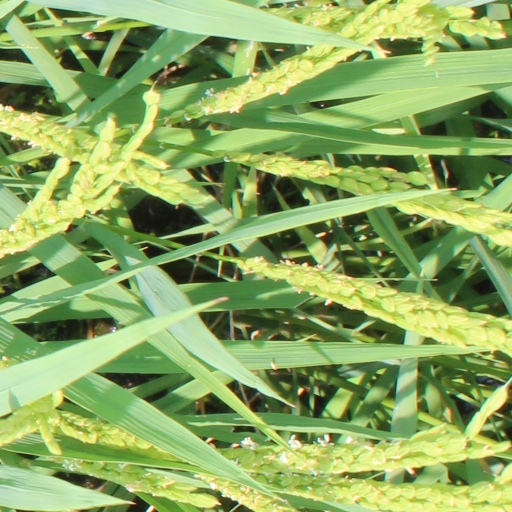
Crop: rice